Robert Benchley

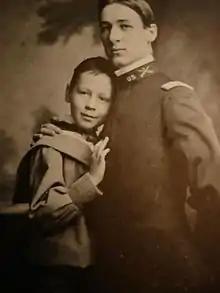
Robert with elder brother Edmund, who was killed in the Battle of San Juan Hill when Robert was age nine.

Robert's older brother Edmund (born March 3, 1876) was a 4th year cadet at West Point in 1898 when his class was graduated early to support preparations for the Spanish–American War; he was killed July 1 at the Battle of San Juan Hill.